Louis XIV

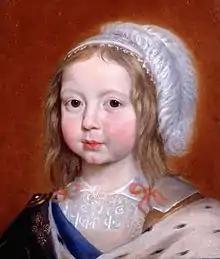
Louis XIV in 1643, by Claude Deruet

During his childhood, he was taken care of by the governesses Françoise de Lansac and Marie-Catherine de Senecey. In 1646, Nicolas V de Villeroy became the young king's tutor. LouisXIV became friends with Villeroy's young children, particularly François de Villeroy, and divided his time between the Palais-Royal and the nearby Hotel de Villeroy.